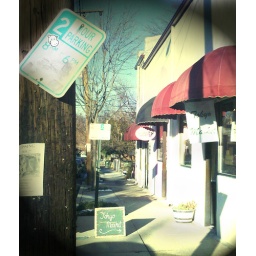
Lost dog sign below hippo sign.